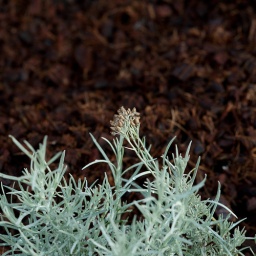
I liked the brown against that pale blue green. Found in a park on the way to work.